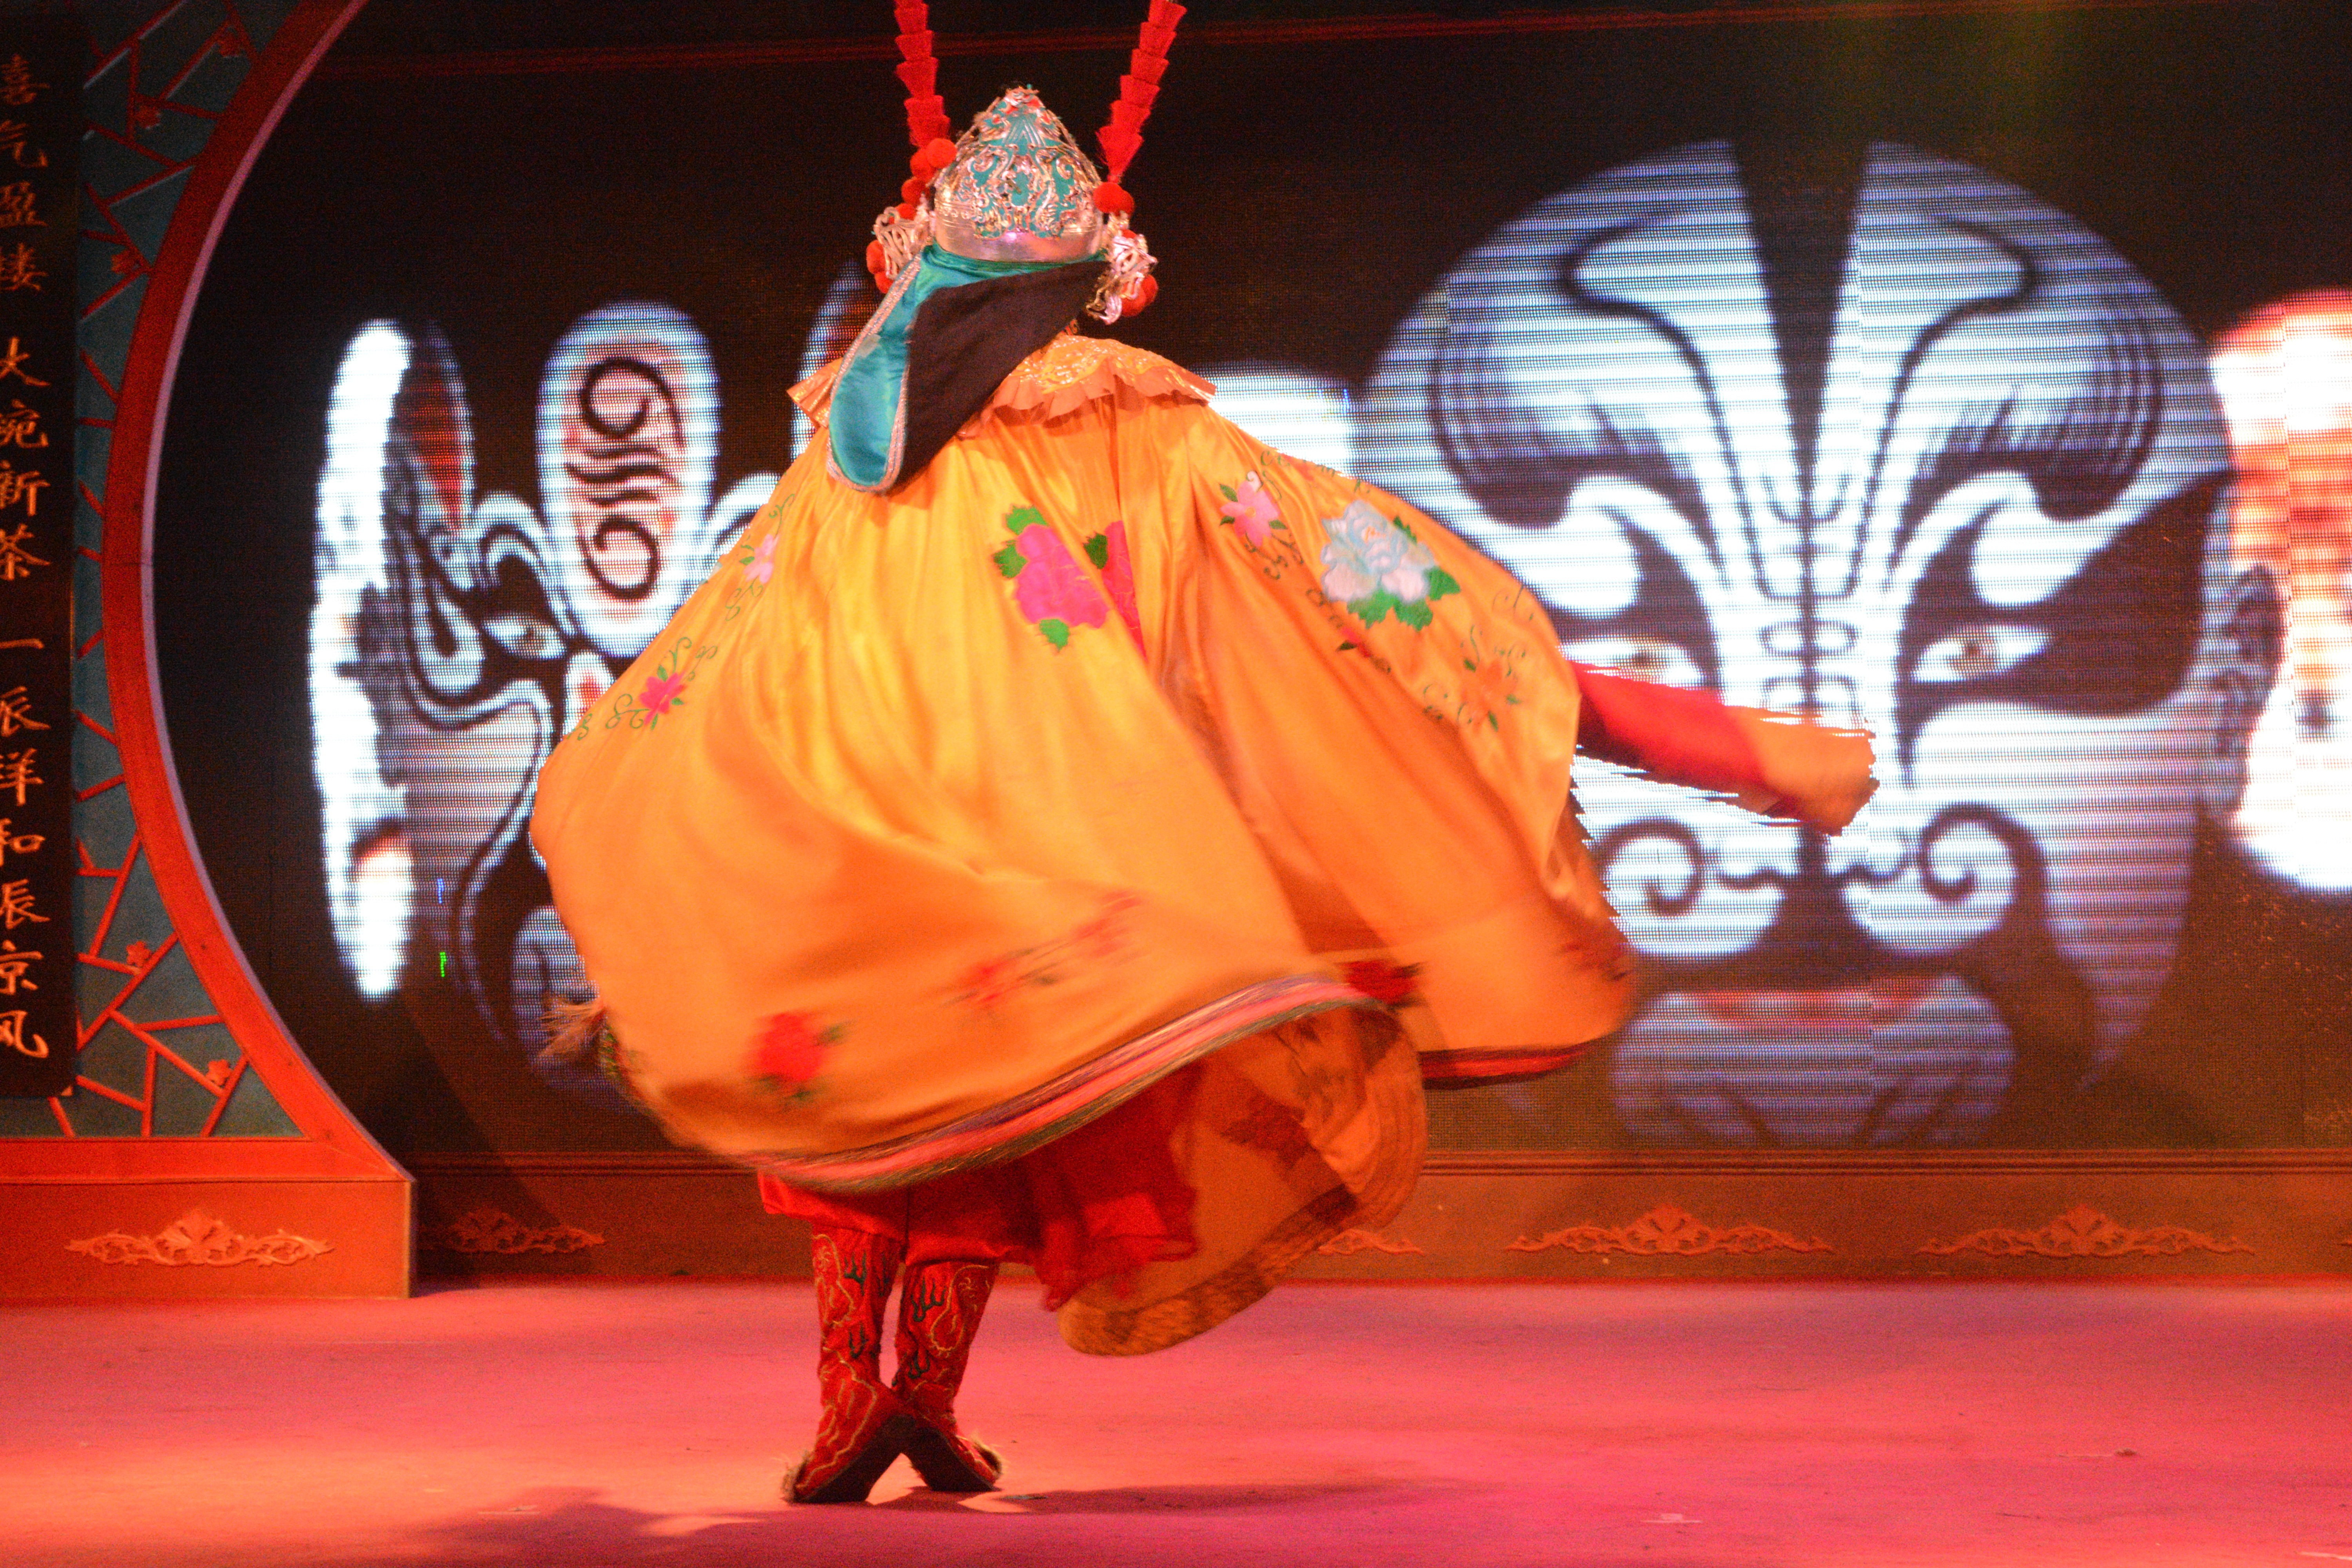
performance, entertainment, performing arts, peking opera